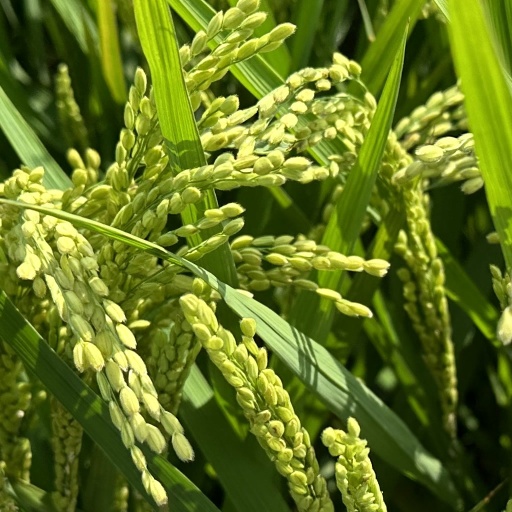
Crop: rice